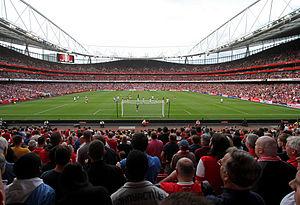
Arsenal Football Club est un club de football anglais fondé le 1ᵉʳ décembre 1886 à Londres. Son siège est situé dans le borough londonien d'Islington.